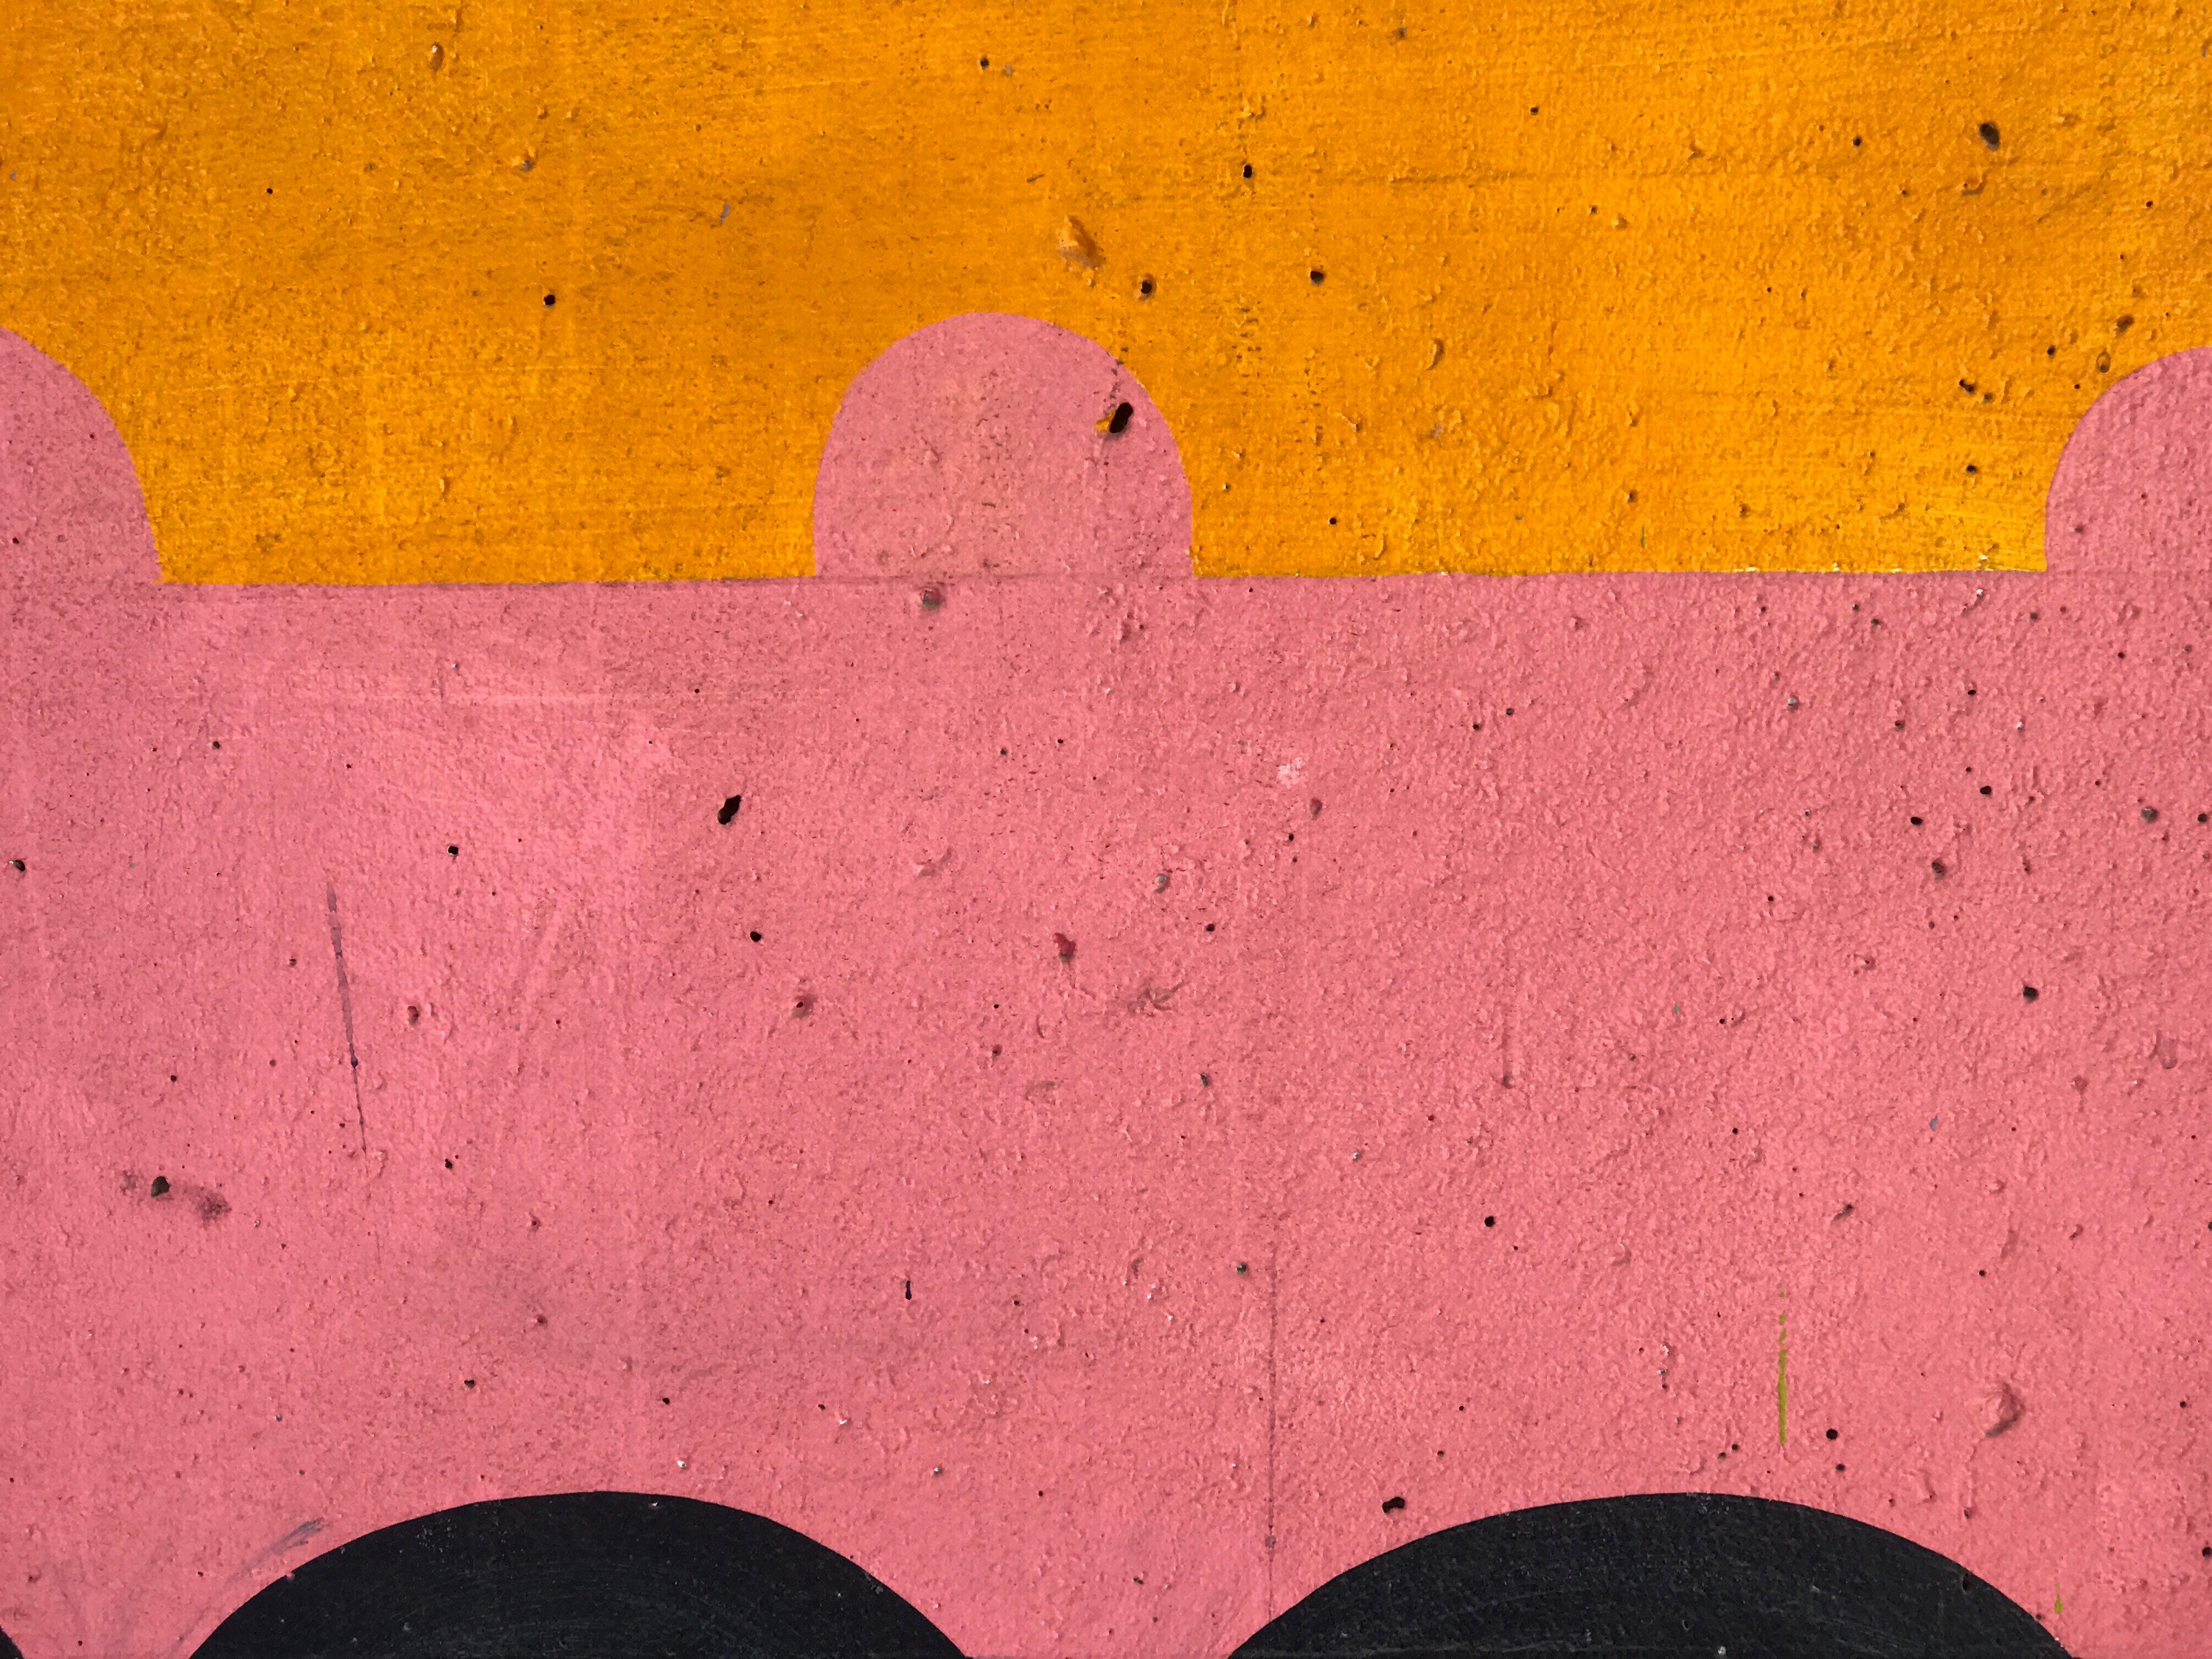
texture, pattern, line, red, yellow, pink, font, design, magenta, graphics, visual arts, computer wallpaper